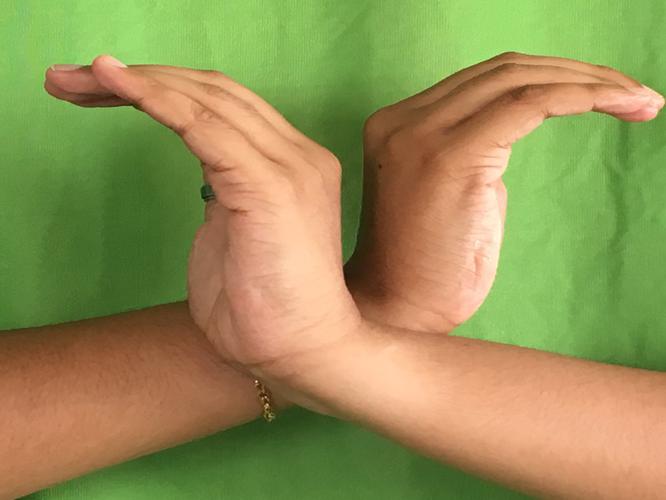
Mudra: Nagabandha
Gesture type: double_hand